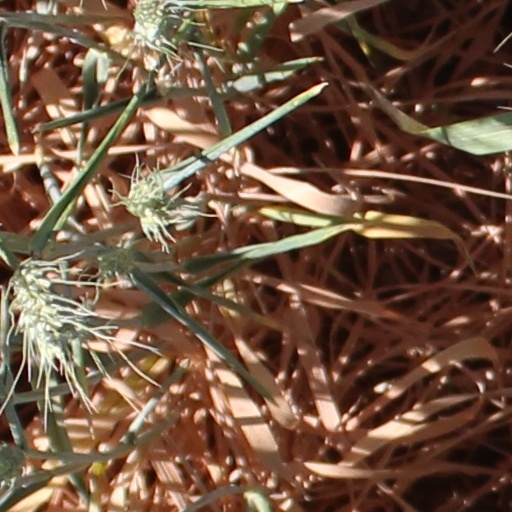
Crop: wheat